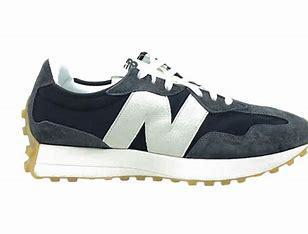
Brand: New
Model: Balance New Balance 327 Marathon